I-5 Skagit River bridge collapse

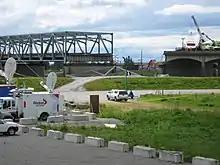
Crews at the scene of the collapse on the day following the accident

The collapse was caused by a southbound semi-trailer truck from Canada hauling an oversize load to Vancouver, Washington, directly damaging sway struts and, indirectly, the compression chords in the overhead steel frame (trusswork) on the northernmost span of the bridge. Despite a pilot car being hired to ensure the load could pass safely, the pilot driver was chatting on her cellphone and never radioed the truck driver that there would be a problem crossing the Skagit bridge, nor to warn the trucker to use the taller-clearance of the inside lane. The vertical clearance from the roadway to the upper arched beam in the outer lane was , and all trucks with oversize loads were expected to travel in the inside lane where the clearance was around (part of the "fracture-critical" design issue rectified after the incident). The oversize truck instead entered the bridge in the outer lane, while a second semi-truck and a BMW were passing it in the inner lane. The oversize truck had received a State oversize permit for a wide and tall load, for a height of , and after the collapse a "dented upper corner and a scrape along the upper side [were] visible on the 'oversize load' equipment casing being hauled on the truck." The National Transportation Safety Board (NTSB) measured the truck's height, after the crash, to be .